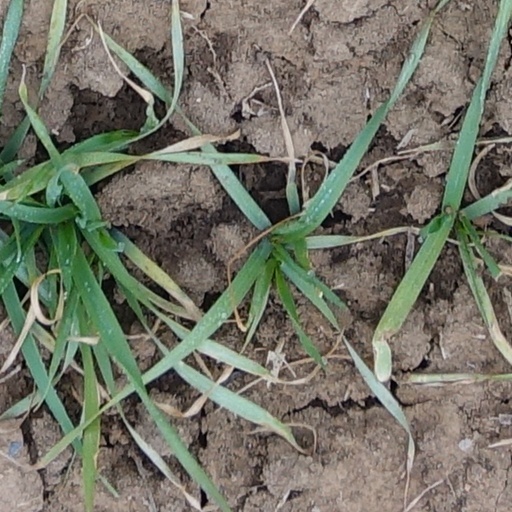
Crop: wheat